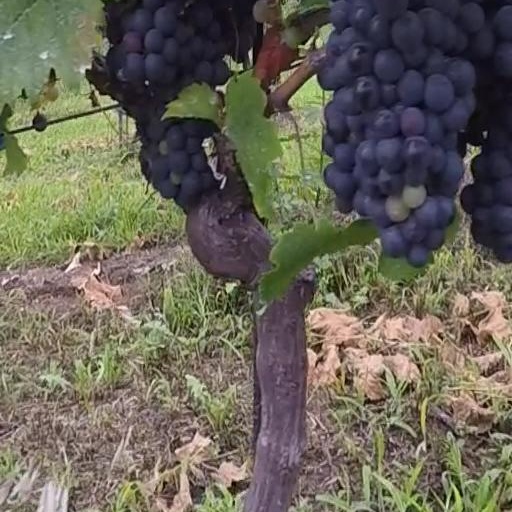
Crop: grape